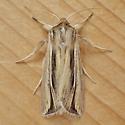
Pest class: wheathead_armyworm_Dargida_diffusa